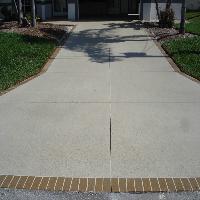
Weather: sun or clear